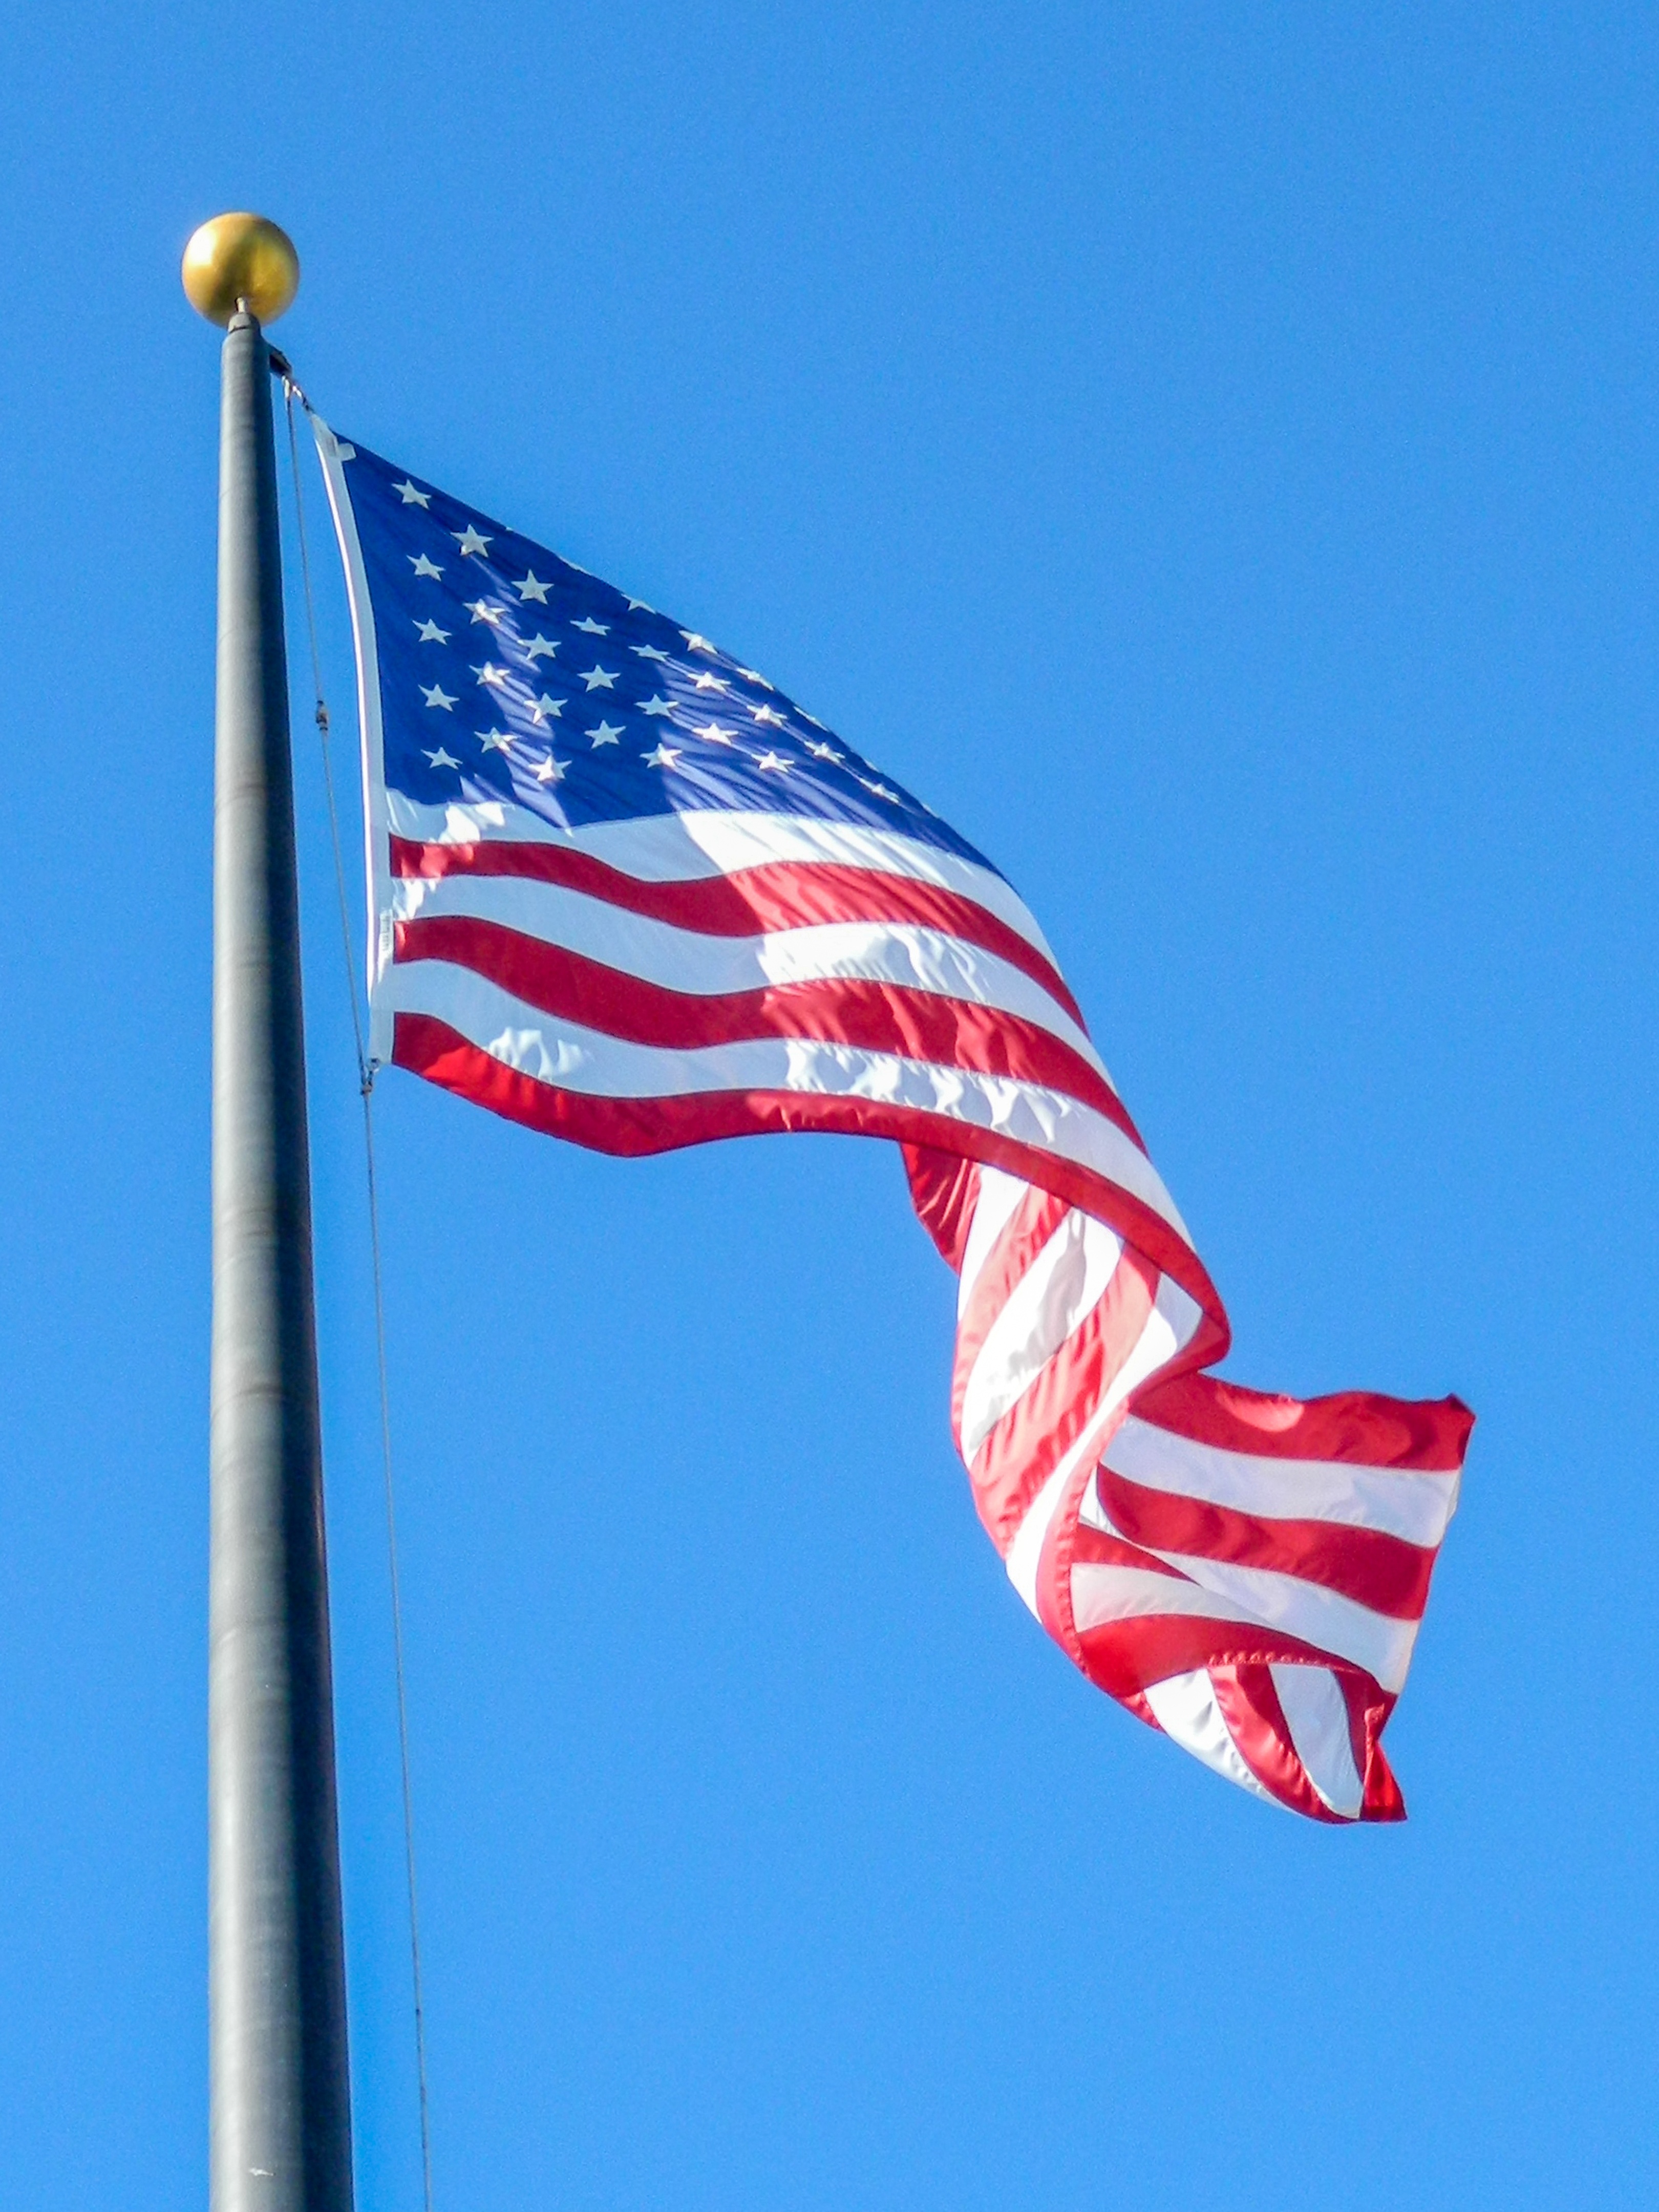
white, red, symbol, flag, usa, america, blue, freedom, national, july, american, stars, stripes, nation, 4th, independence, patriotic, pride, flag of the united states